Caledonian Railway 812 and 652 Classes

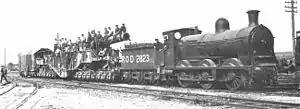
A Type 30 engine used by the Railway Operating Division

Belgian State Railways (SNCB-NMBS) derived three series of steam locomotives (891 units) from the class 812 between 1899 and 1914. They had a shallower firebox, able to burn semi-bituminous coal and briquettes, allowing a shorter wheelbase due to its positioning above the rear axle. There were three classes: